Five Dynasties and Ten Kingdoms period

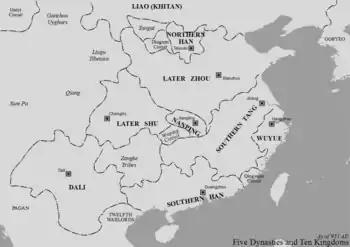
Later Zhou in 951 AD

After the death of Guo Wei in 954, his adopted son Chai Rong succeeded the throne and began a policy of expansion and reunification. One month after Chai Rong took the throne, Liu Chong, Emperor of Northern Han, allied with Liao dynasty to launch an assault on Later Zhou. Against the advice of Minister Feng Dao, Chai Rong decided to lead his army against the incursion. When Chai Rong engaged Liu Chong at Gao Ping (in modern Jincheng), two of Chai's generals, Fan Aineng and He Hui, fled from the battlefield along with their troops. At this critical moment, Chai Rong risked his life to break through the defense and crushed Liu's forces. After this campaign, Chai Rong consolidated his power. Between 956 and 958, forces of Later Zhou conquered much of Southern Tang, the most powerful regime in southern China, which ceded all the territory north of the Yangtze in defeat. In 959, Chai Rong attacked the Liao in an attempt to recover territories ceded during the Later Jin. After many victories, he succumbed to illness.